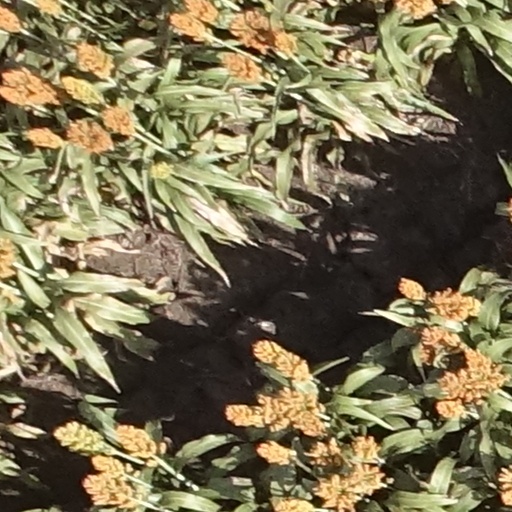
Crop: sorghum